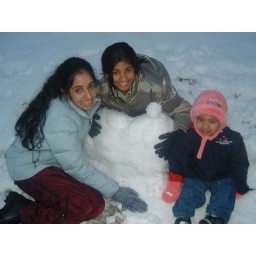
haha my aunt got him a pink &amp;quot;boohbah&amp;quot; hat by accident....hes still a cutie :)